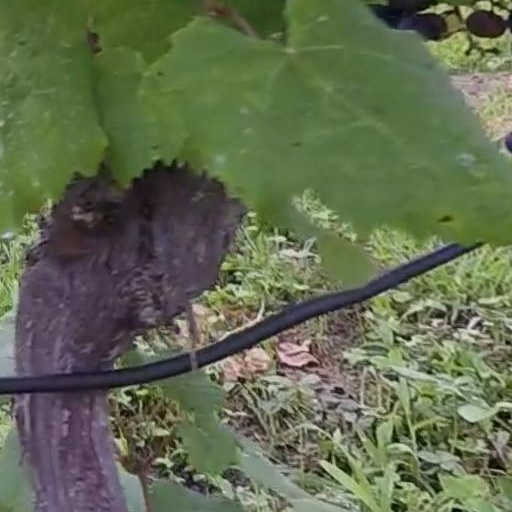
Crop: grape